Darlene Zschech

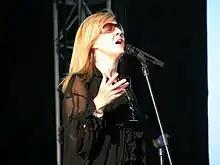
Zschech during a tour in Bangalore, India

She released "Make the Choice" in 1987 and "Pearls & Gold" in 1993. She eventually joined the staff of Hillsong Church after penning "Shout to the Lord" in 1993. When she presented it to Hillsong's then-worship pastor, Geoff Bullock, she was so embarrassed that she requested he face away from her as she played and sang. It was first recorded on "People Just Like Us" and has appeared on more than 200 different albums by numerous artists in multiple languages. It is also the title track for the first live album co-produced with Integrity Music featuring Zschech as a worship leader. It was Integrity Music's first album to feature a female worship leader. The album was nominated for Praise & Worship Album of the Year at the 1997 Dove Awards. The song was nominated in the 1998 Dove Awards' Song of the Year category. It has been performed for the Pope at the Vatican and for the President of the United States. The song has become one of the most well-known modern worship songs, being sung by an estimated 25–30 million churchgoers every Sunday since the song's release. She wrote the song during a time of personal struggle.